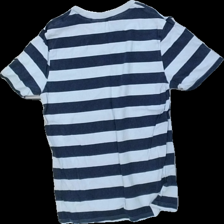
View: back
Type: T-shirt
Category: Children
Brand: H&M
Colors: Blue
Material: 100% cotton
Pattern: Striped
Cut: Regular, C-collar
Size: 134
Season: All
Stains: Minor
Price range: <50
Recommended usage: Export
Comment: sned söm, urtvättad